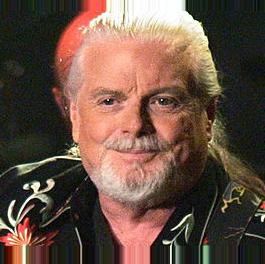
Age: 64